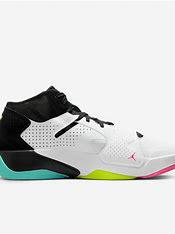
Brand: Jordan
Model: Zion 2